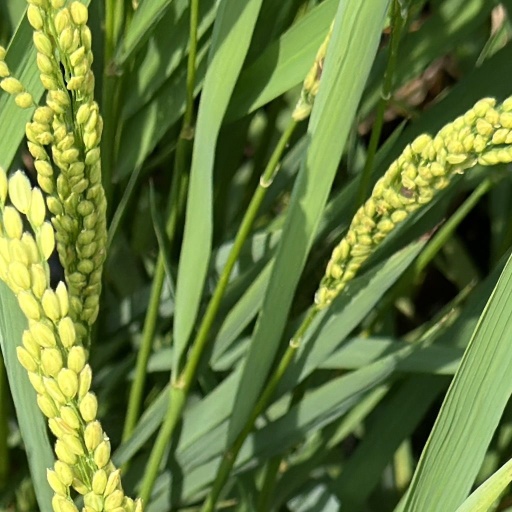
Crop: rice